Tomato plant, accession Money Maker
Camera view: tilt-top (135 deg); turntable rotation: 180 degrees
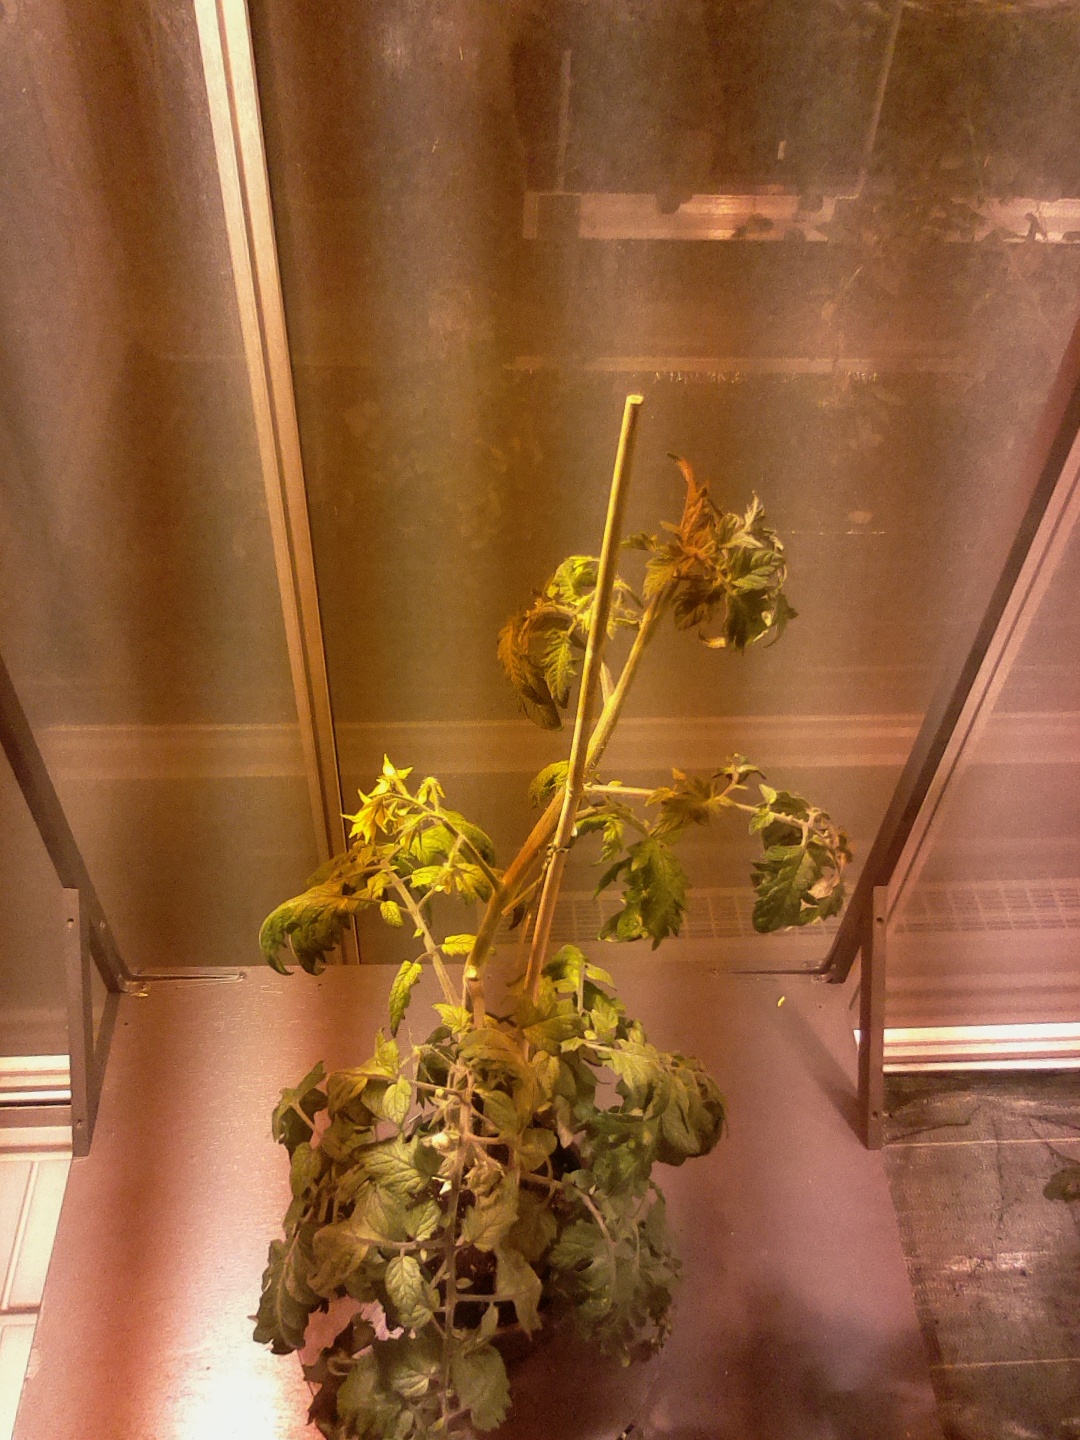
BBCH growth stage 70: Fruits at the main stem or branches visibles